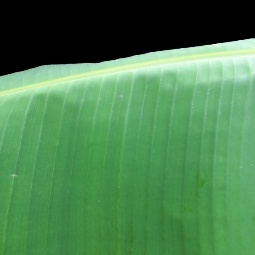
Label: Calcium